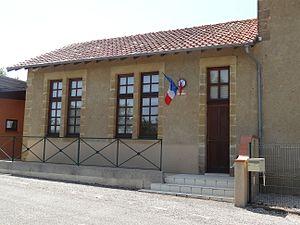
La mairie d'Aussos
Aussos est une commune française située dans le département du Gers en région Occitanie.